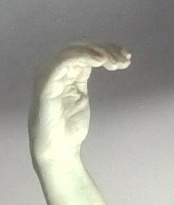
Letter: haa